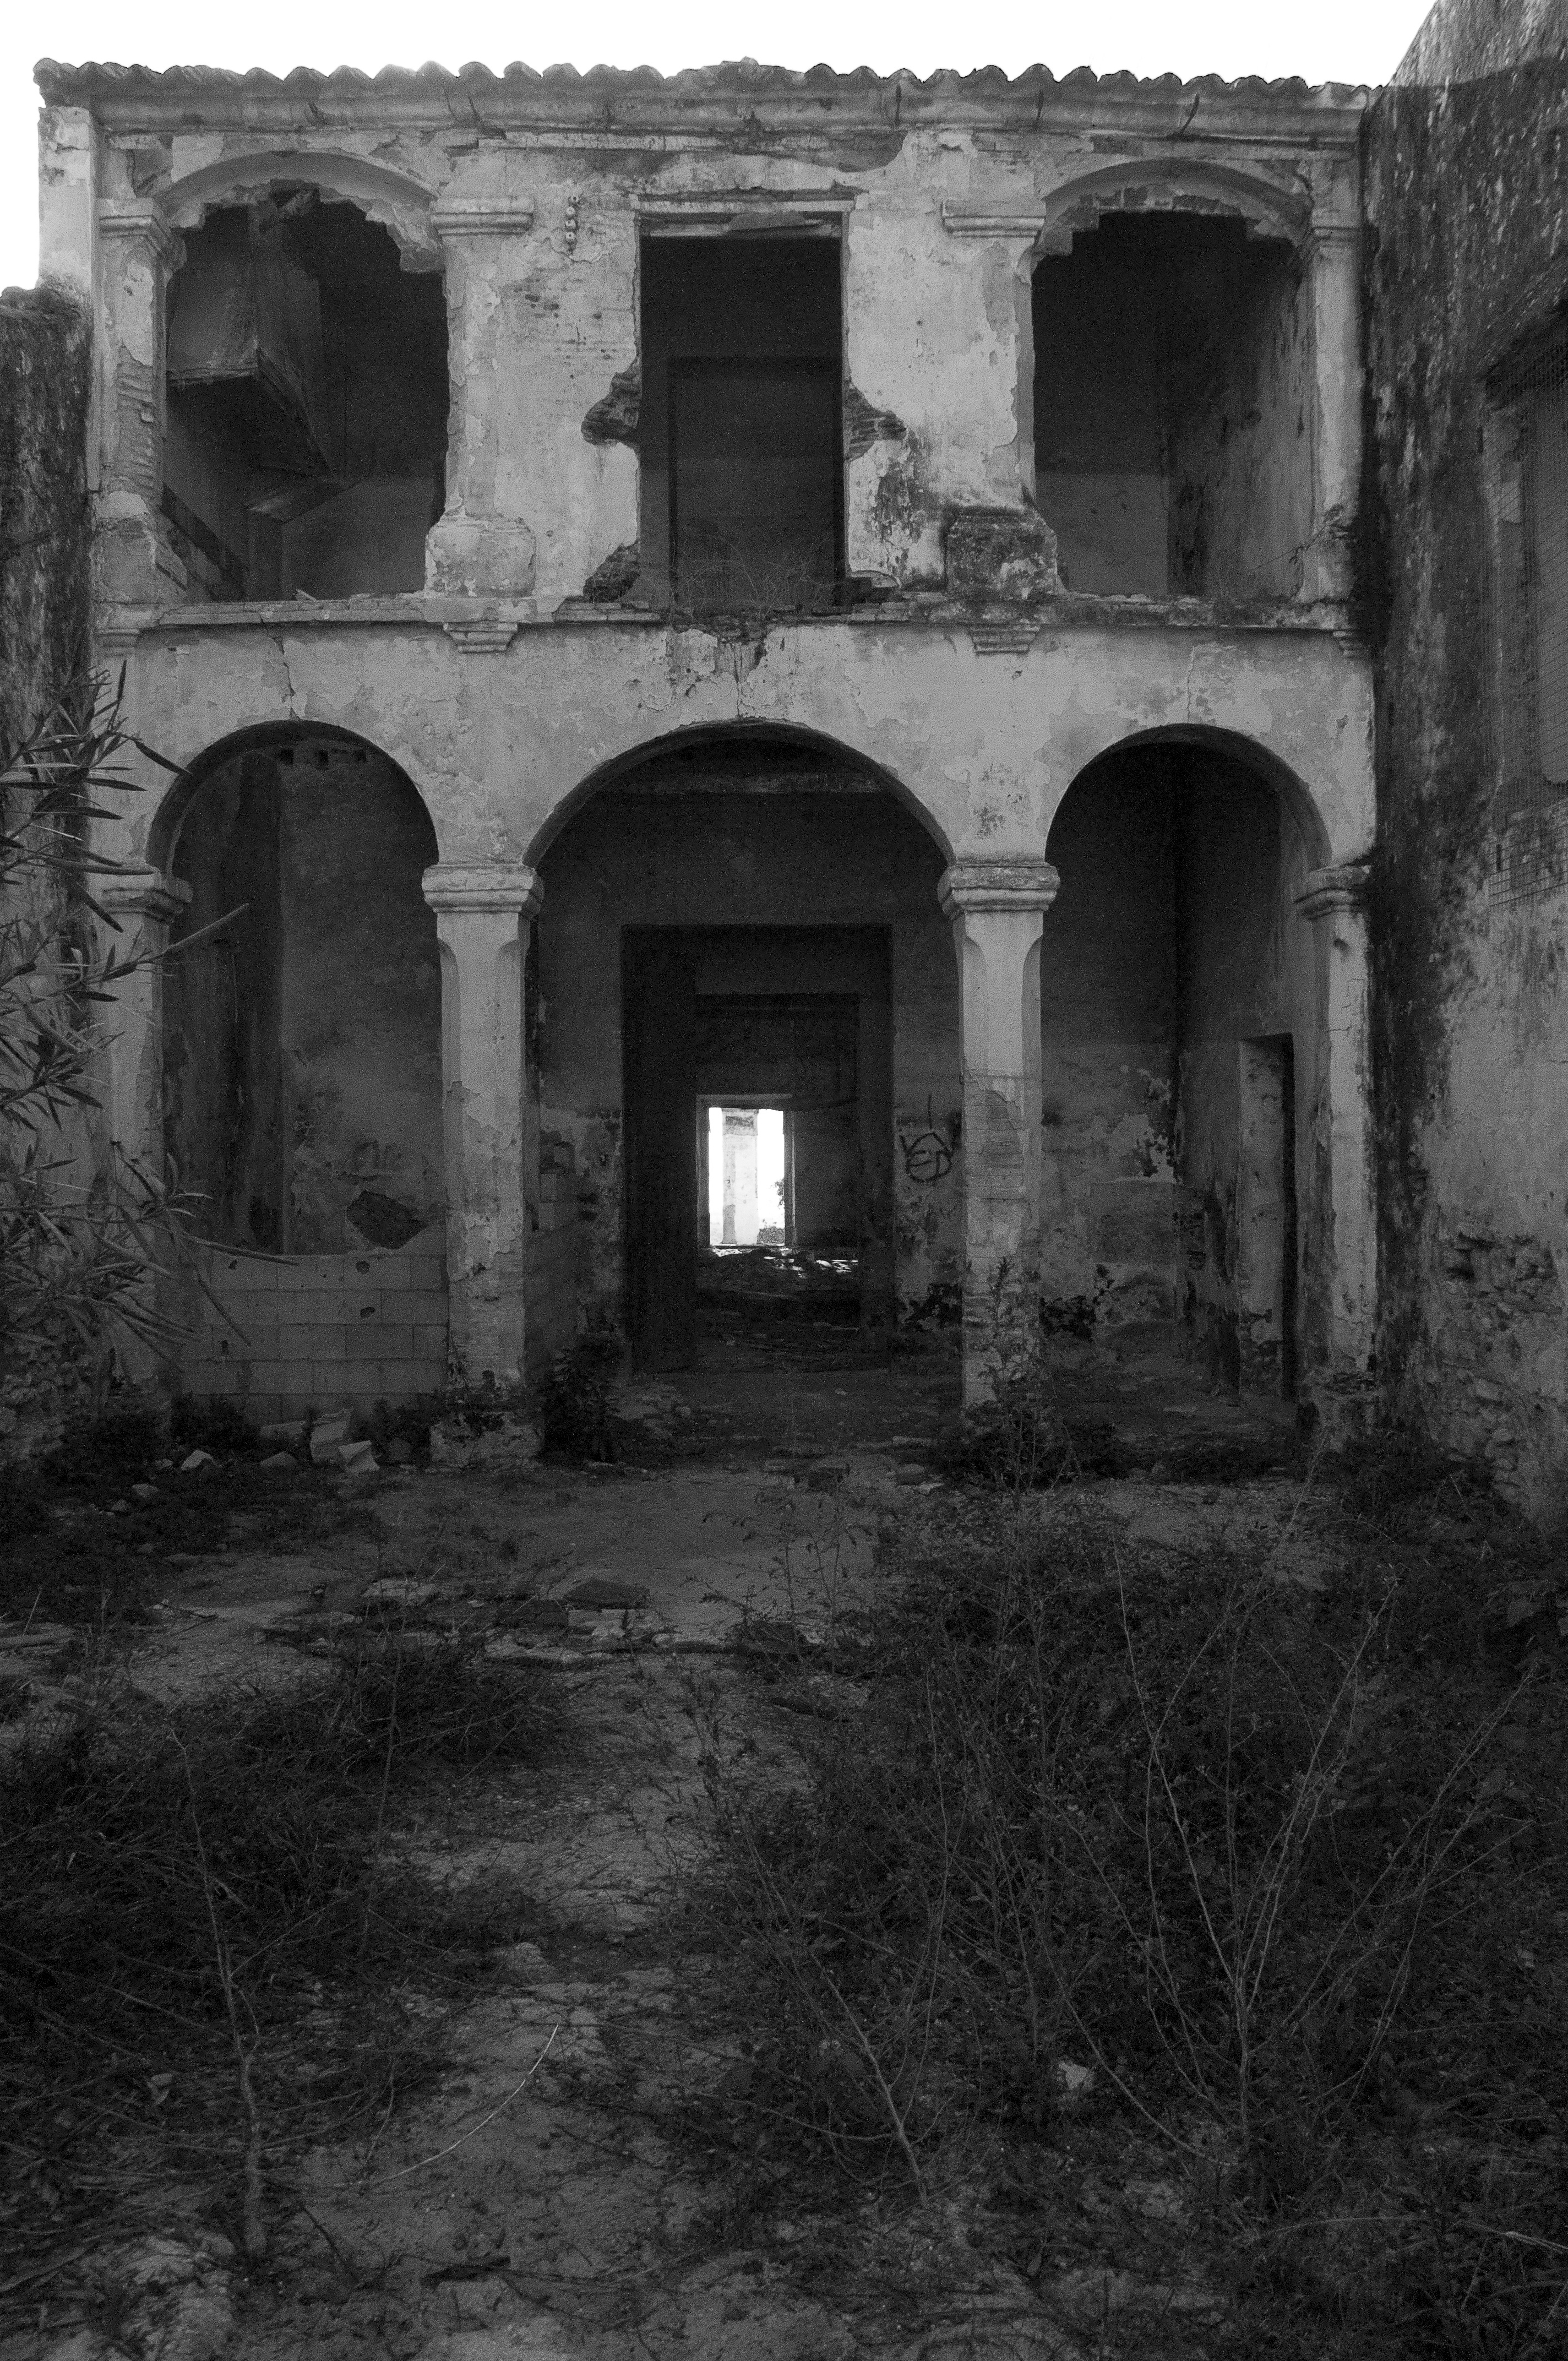
black and white, architecture, white, house, window, arch, column, darkness, stone wall, black, monochrome, old building, old house, ruins, photograph, history, image, stone house, house abandoned, monochrome photography, ancient history